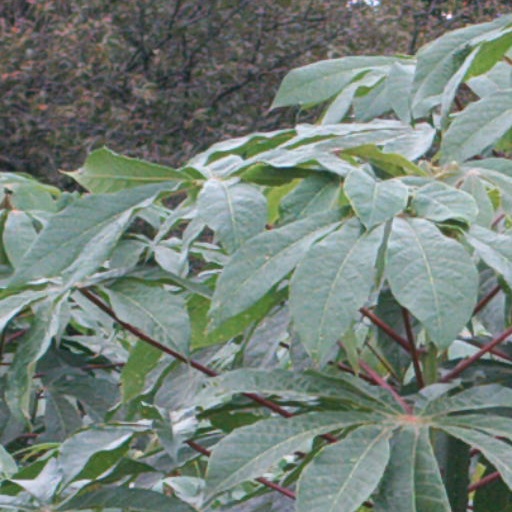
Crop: cassava